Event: Nepal Earthquake
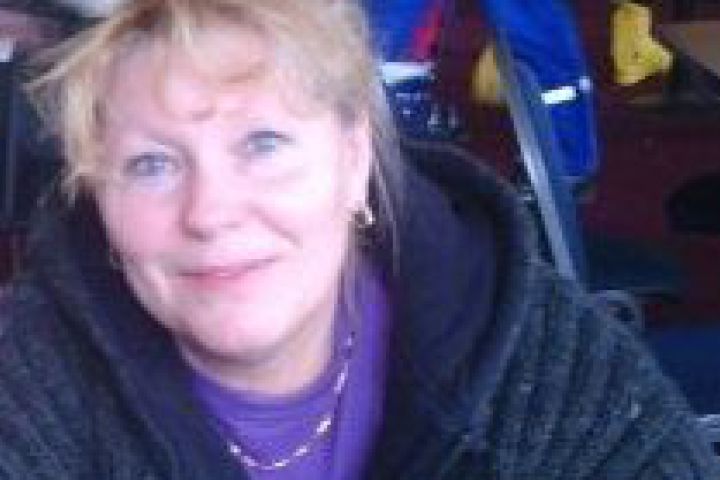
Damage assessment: no_damage